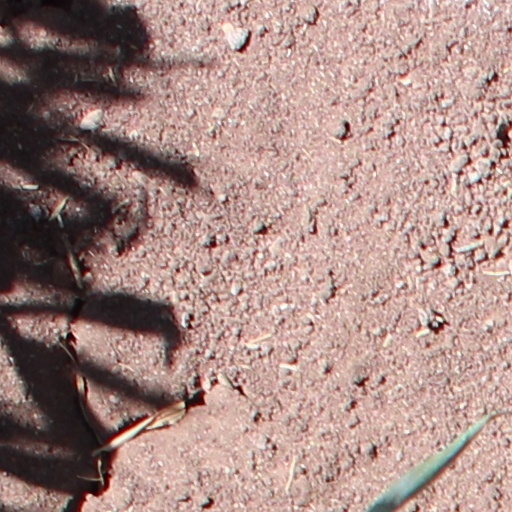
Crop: wheat